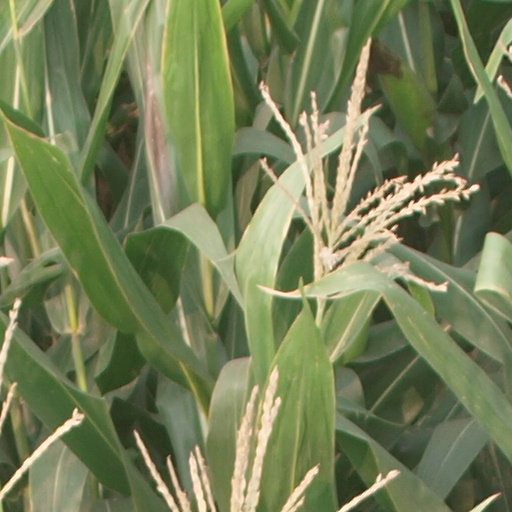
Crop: maize; corn